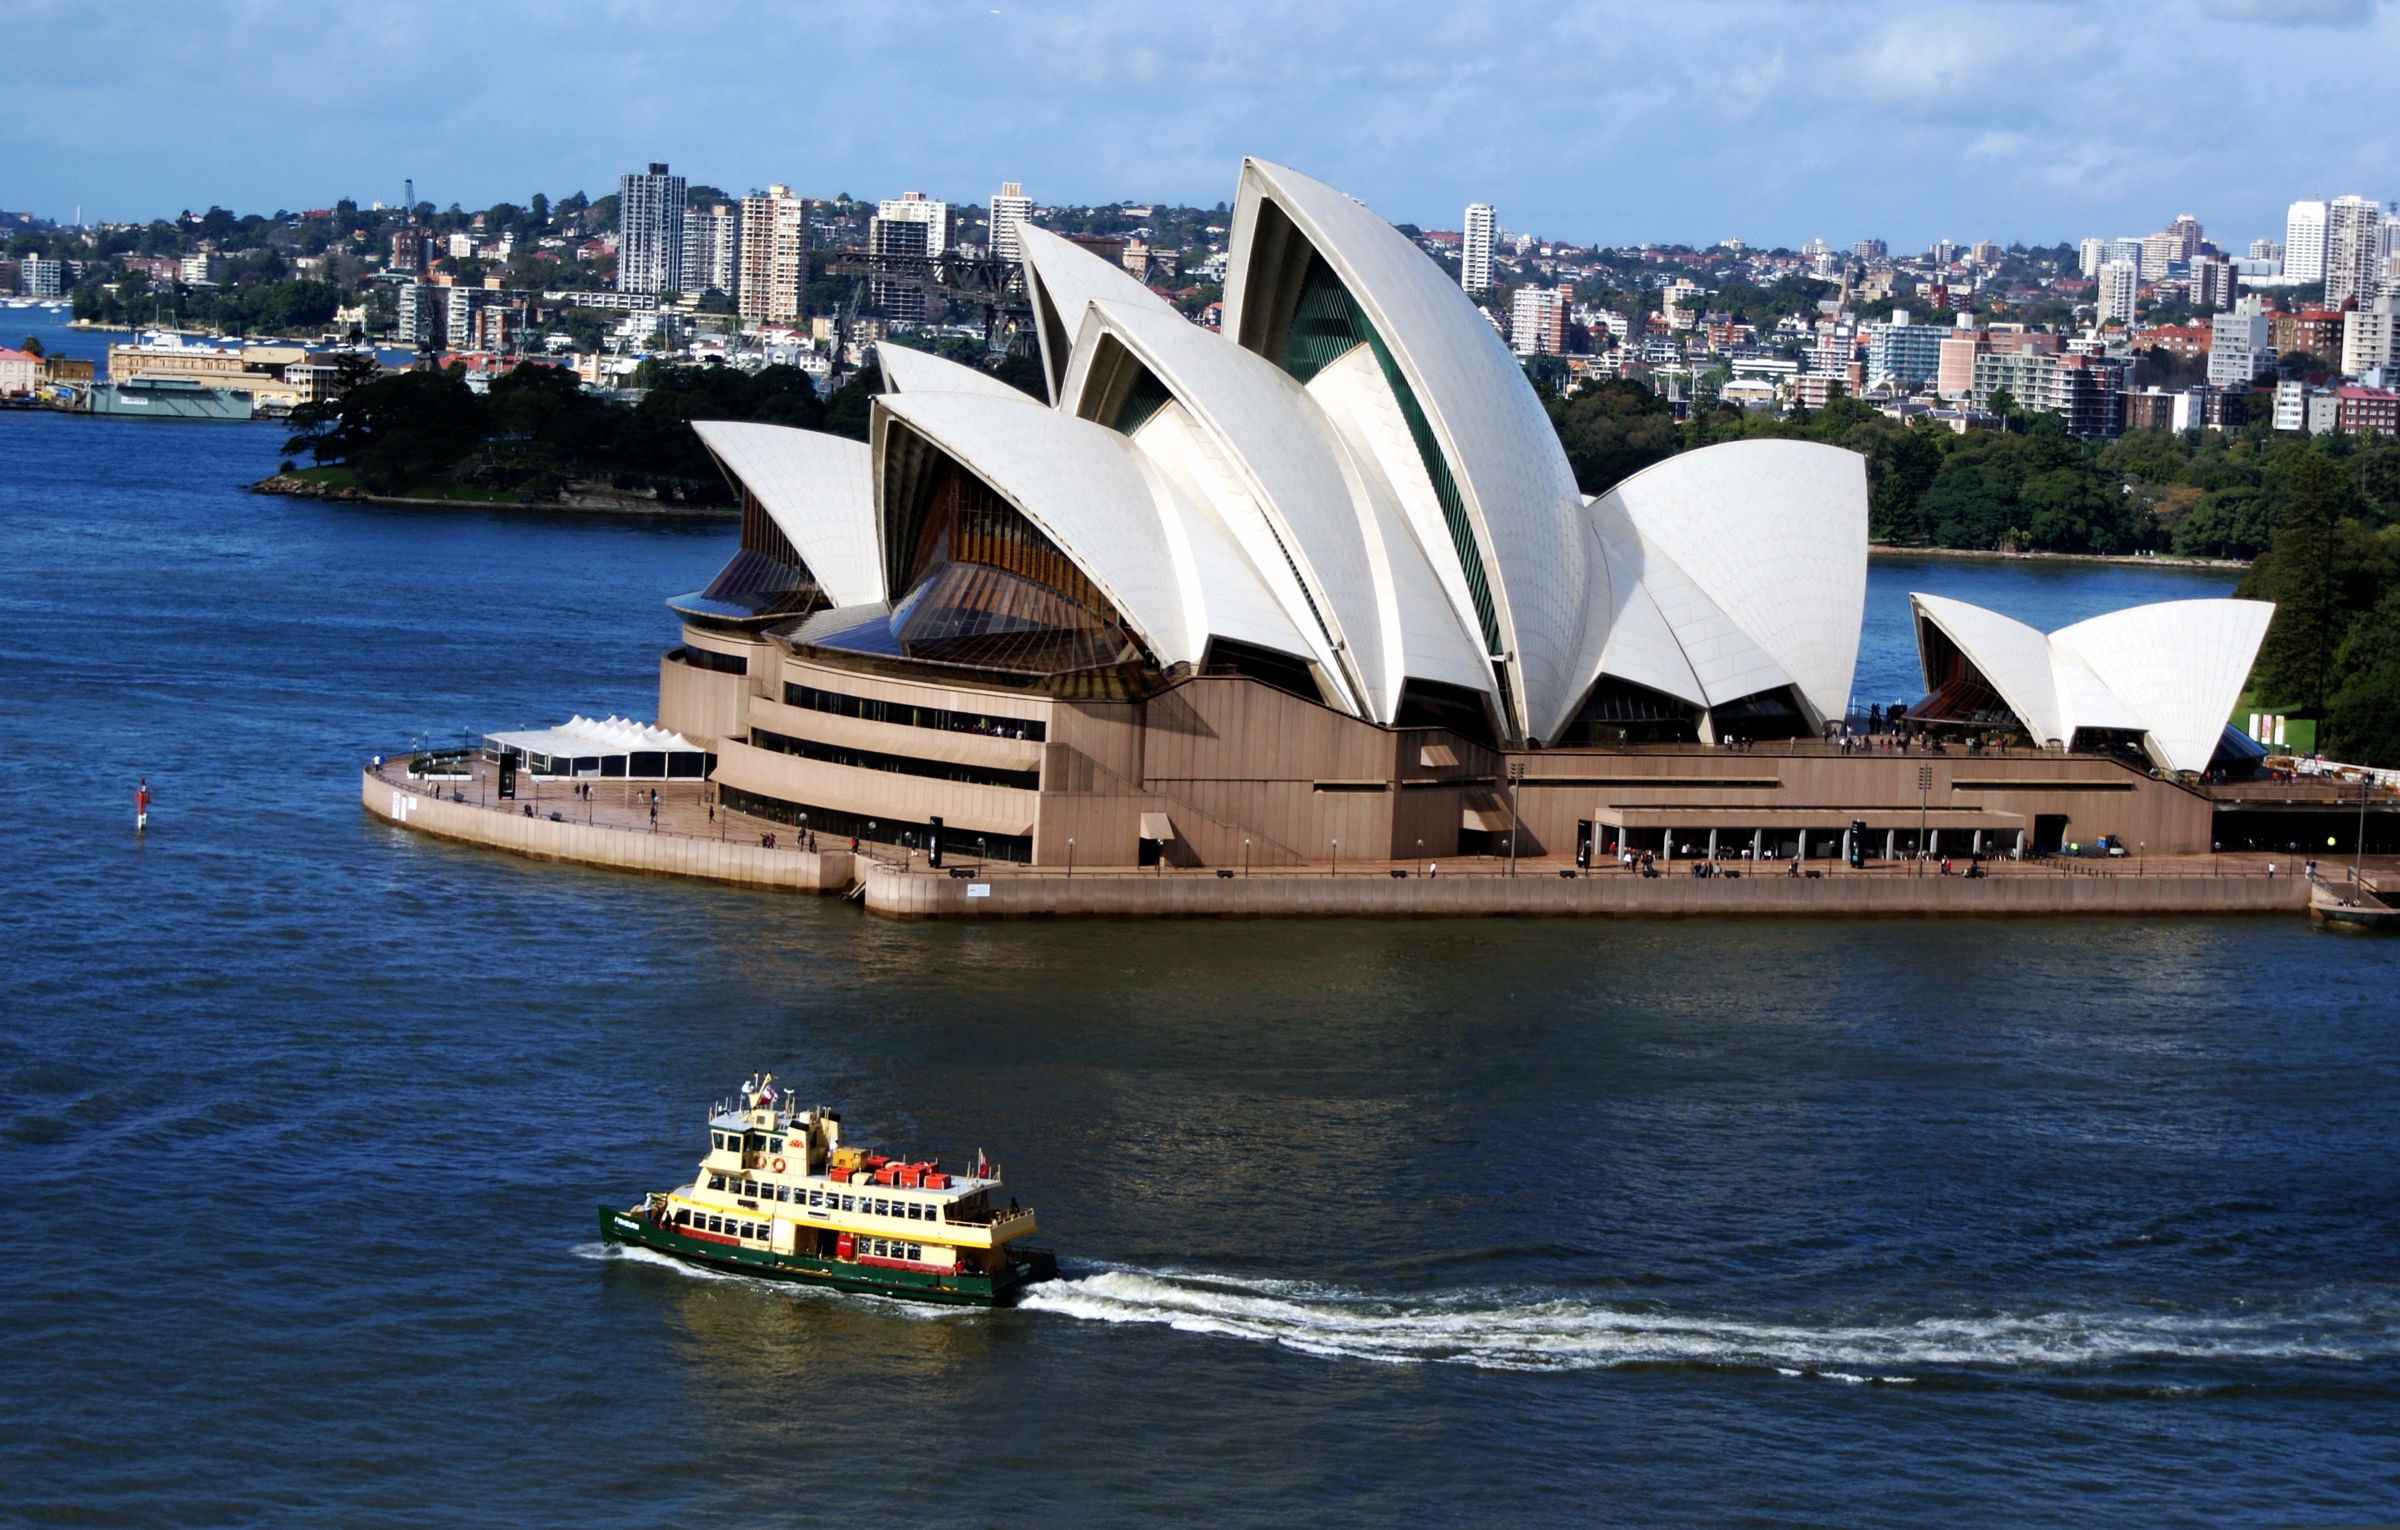
sea, boat, ship, vehicle, opera house, harbor, harbour, ferry, publicdomain, boating, ferries, sydneyharbourbridge, watercraft, sydneysightseeing, sydneyharbourcruises, harbourcruises, sydneyaustralia, sydneyhabour, sydneyoperahpuse, boatssydney, magisticcruisessydney, passenger ship